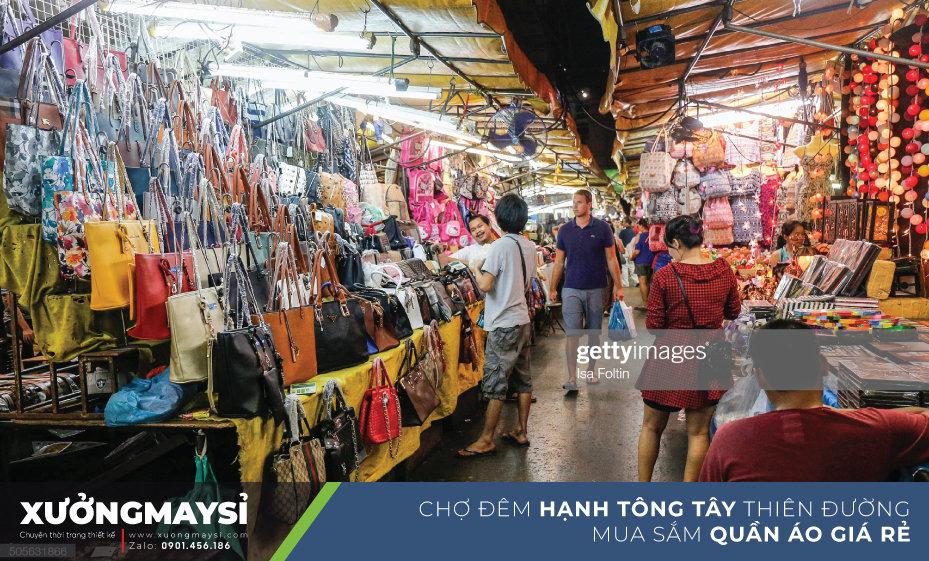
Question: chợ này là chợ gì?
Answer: chợ đêm hạnh tông tây